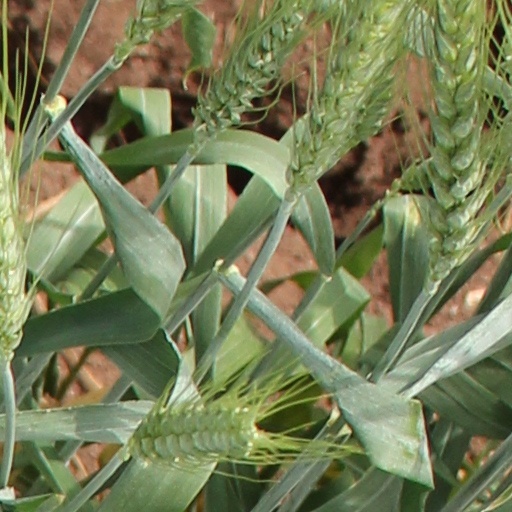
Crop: wheat